2015 Australian motorcycle Grand Prix

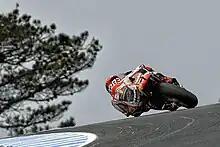
Marc Márquez in Friday practice

Pol Espargaro began Q1 by recording one of the fastest times of the weekend amongst the non-factory bikes, he set an even quicker lap time on his second attempt which secured his spot in Q2, while the battle for the second spot intensified as three riders including Aleix Espargaro, Danilo Petrucci and Miller exchanged second place in quick succession, with Aleix taking the second spot on his Suzuki despite being held up by the Aprilia riders Stefan Bradl and Álvaro Bautista.